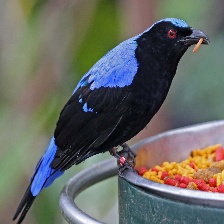
Species: FAIRY BLUEBIRD
Scientific name: IRENA